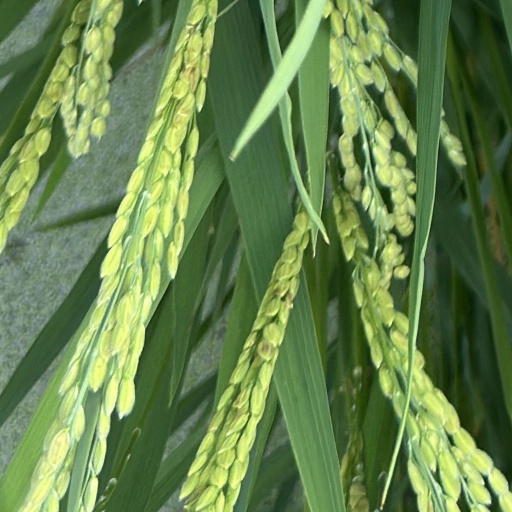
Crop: rice